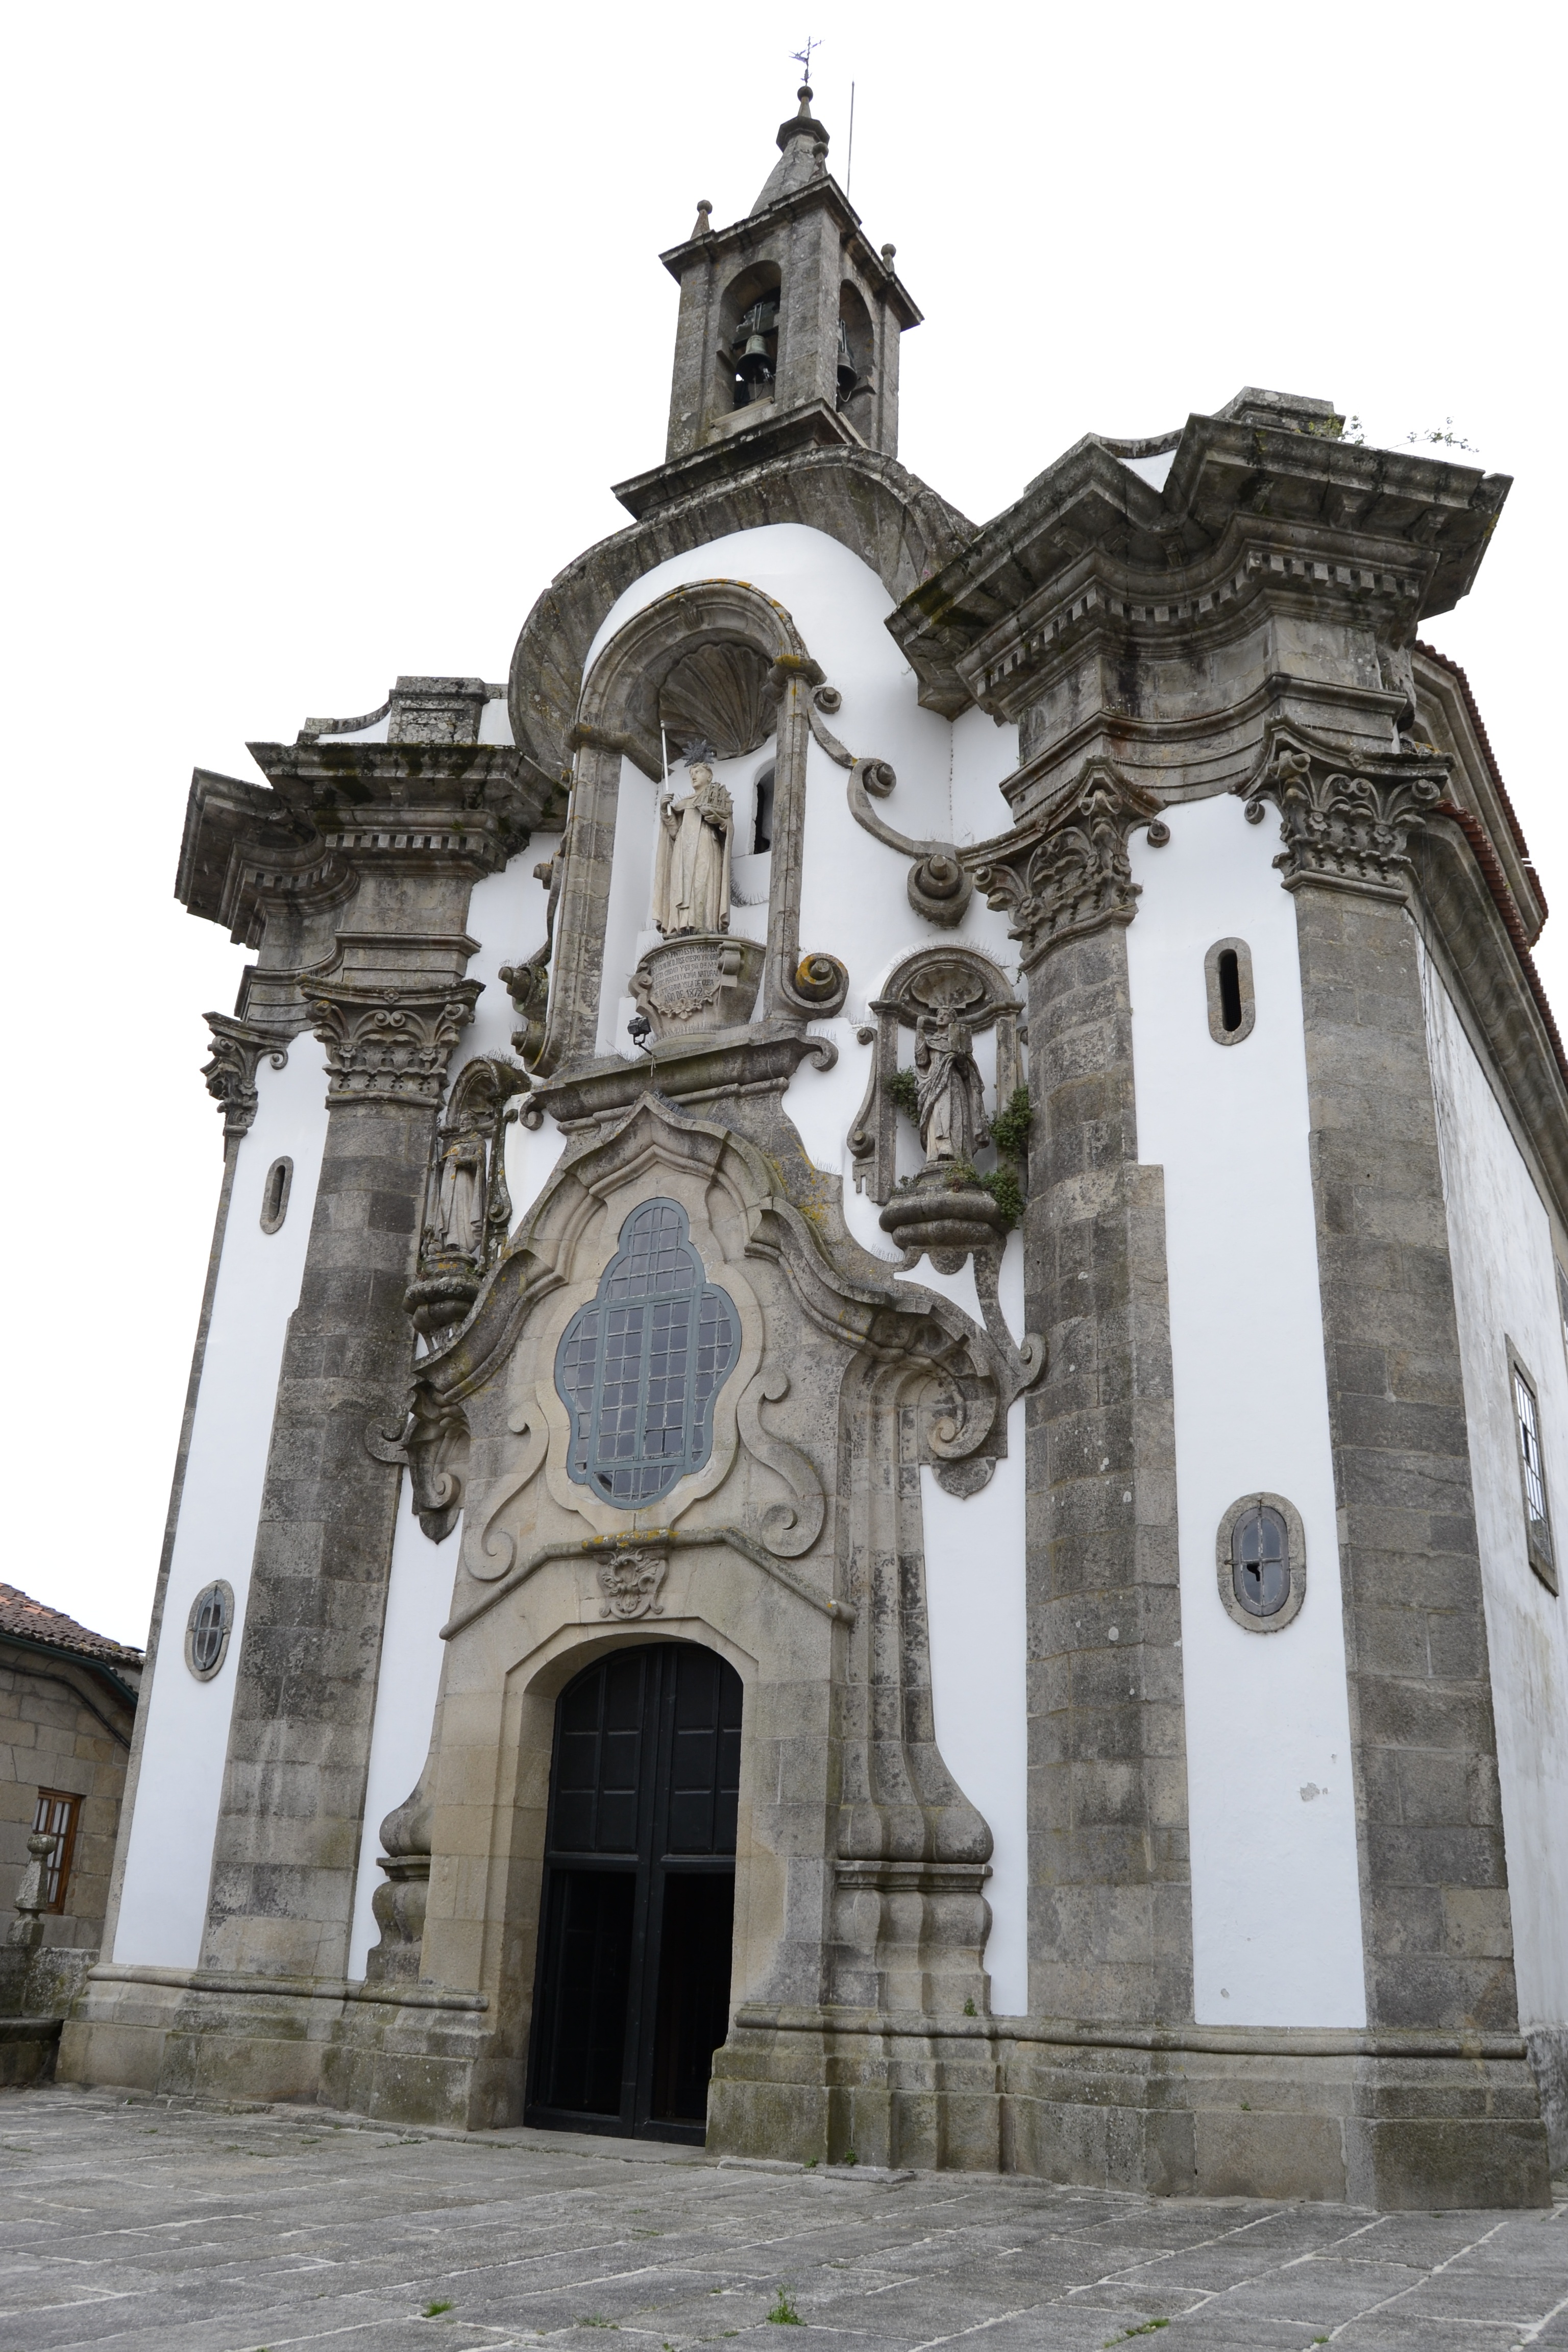
architecture, building, landmark, facade, church, cathedral, chapel, place of worship, bell tower, monastery, synagogue, basilica, tui, gothic architecture, san telmo, portuguese baroque